Marcus Valerius Maximianus

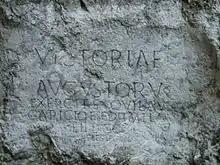
Roman inscription on the castle rock in Trenčín

Marcus Valerius Maximianus was an important Roman general of the period of the Marcomannic Wars during the reign of Marcus Aurelius. He was born (year unknown) in the Roman colony of Poetovio (modern Ptuj, in Slovenia), where his father, also called Marcus Valerius Maximianus, was a local censor and priest. He was decorated for services in the Parthian war of Lucius Verus and was appointed by Marcus Aurelius to ensure the armies in Pannonia were supplied by boats on the Danube.